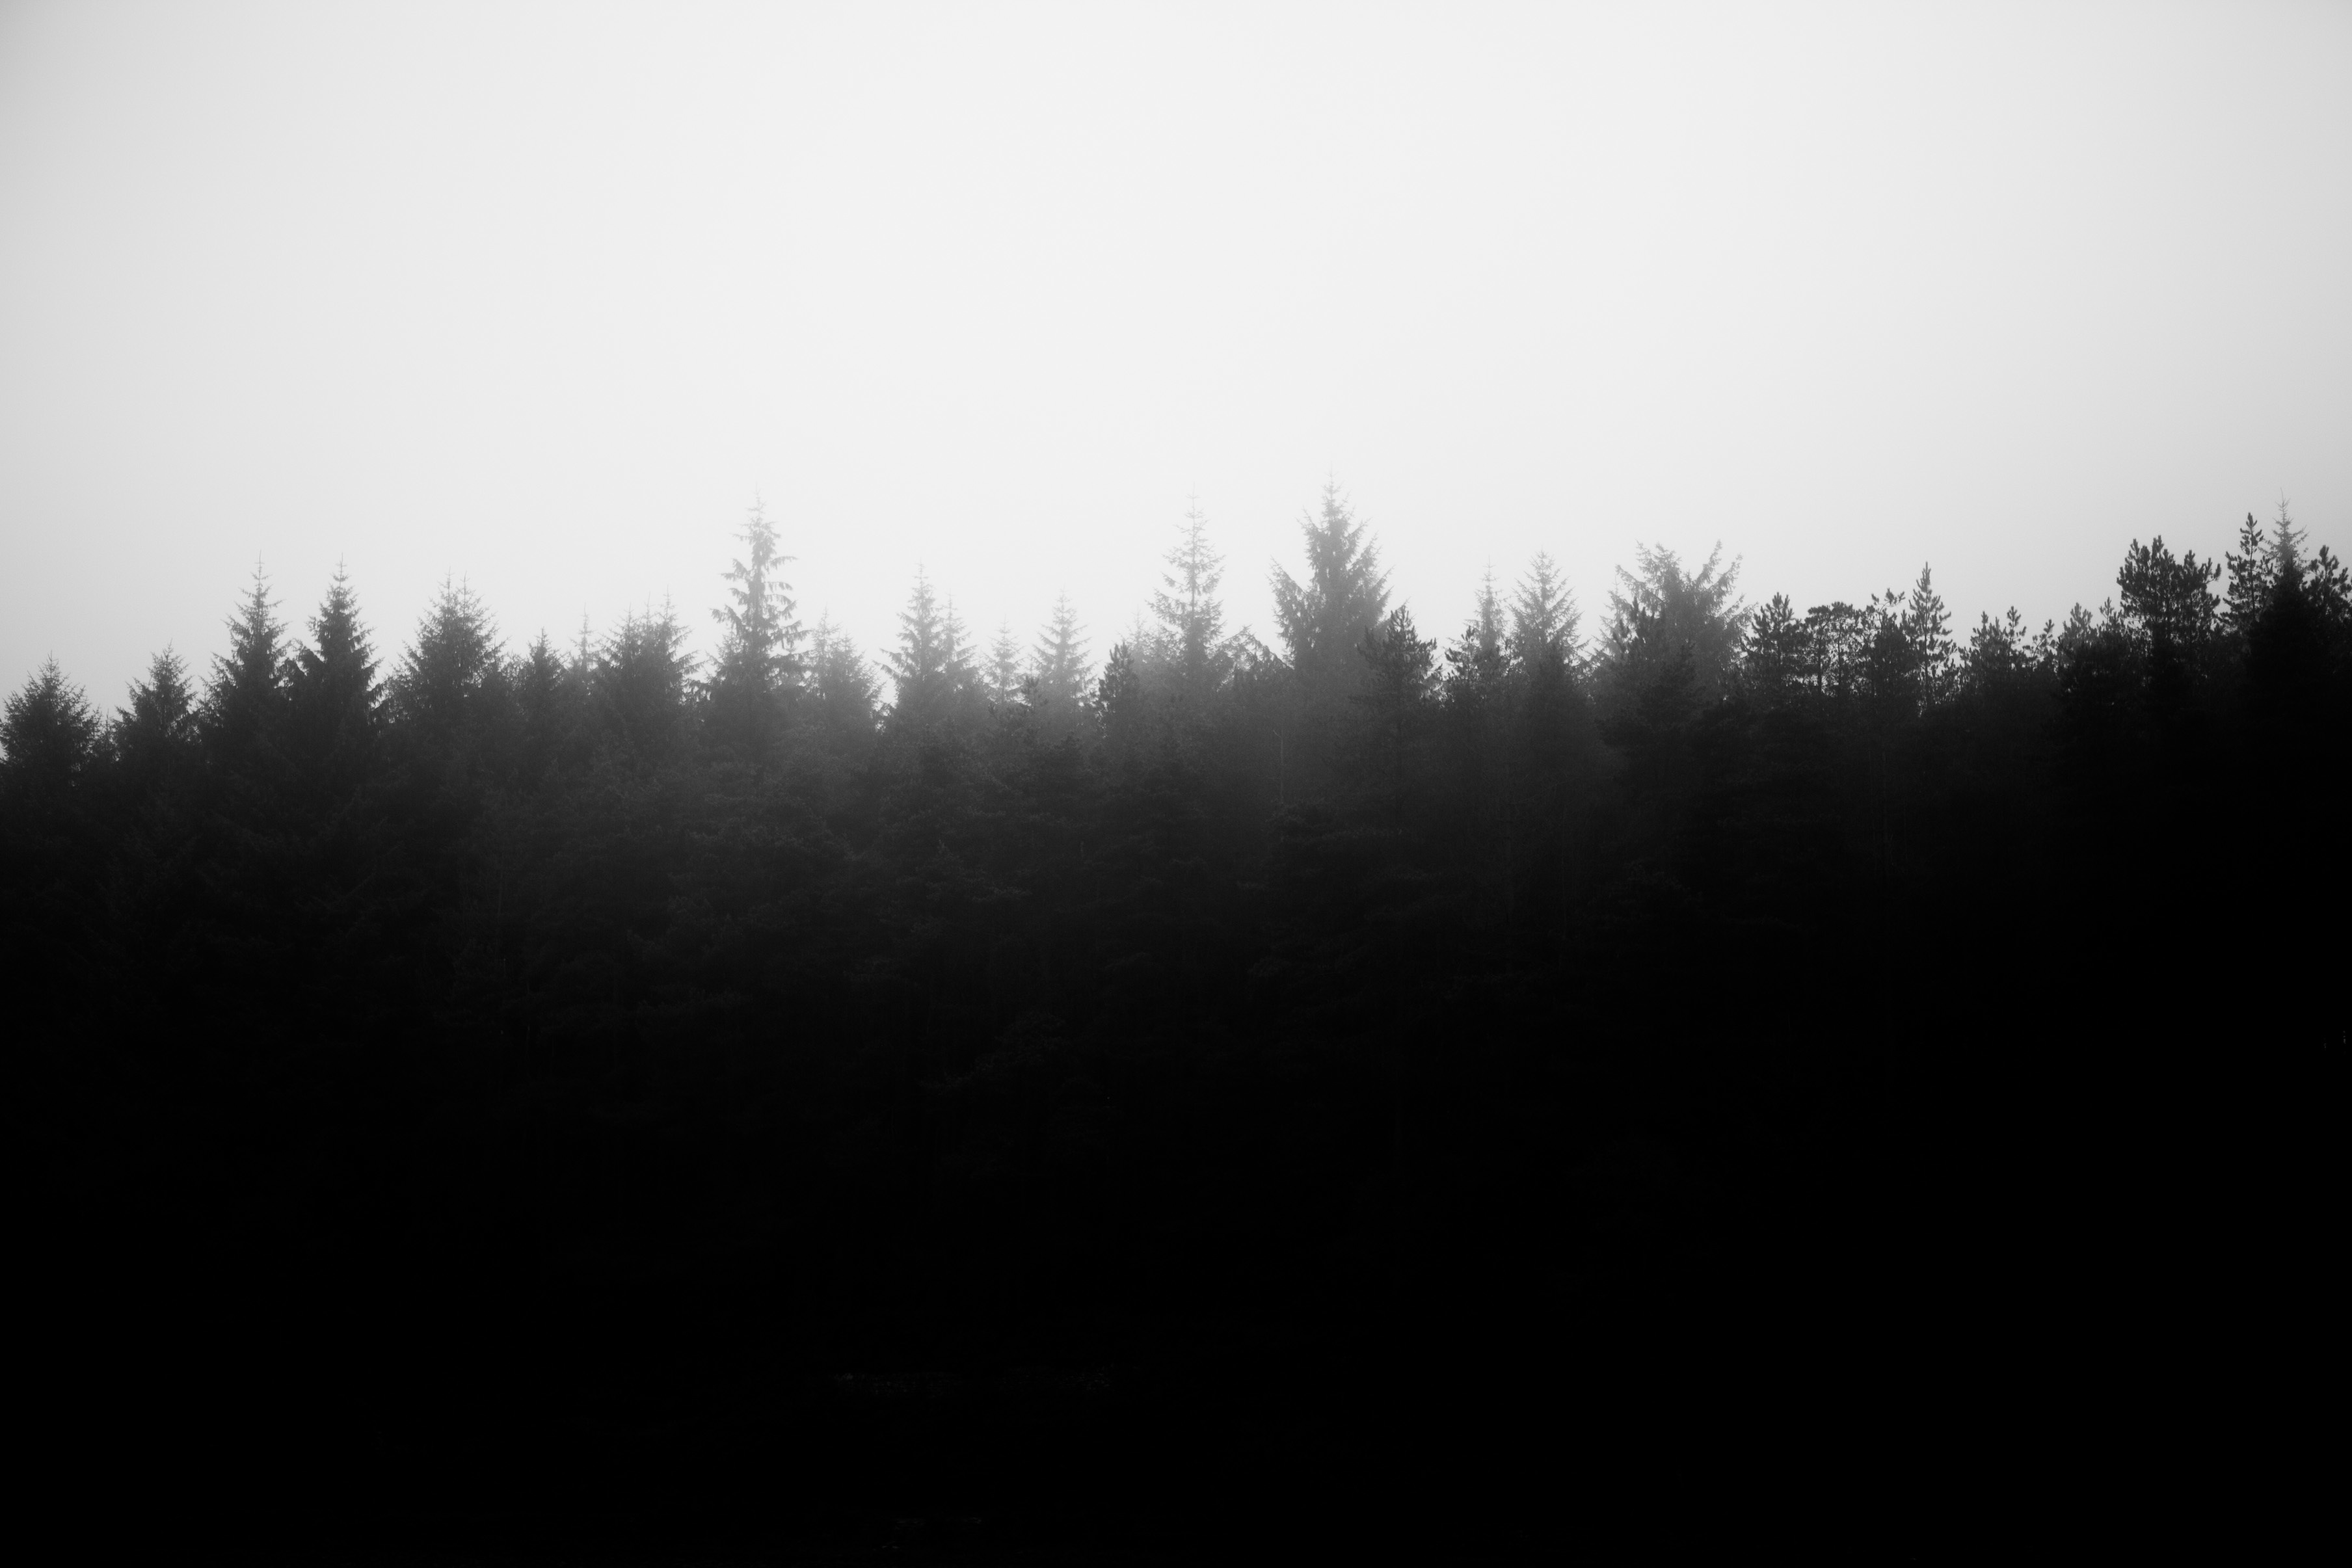
tree, nature, forest, branch, light, cloud, black and white, sky, fog, mist, sunlight, morning, dawn, atmosphere, dusk, weather, haze, darkness, monochrome, monochrome photography, atmospheric phenomenon, atmosphere of earth, woody plant